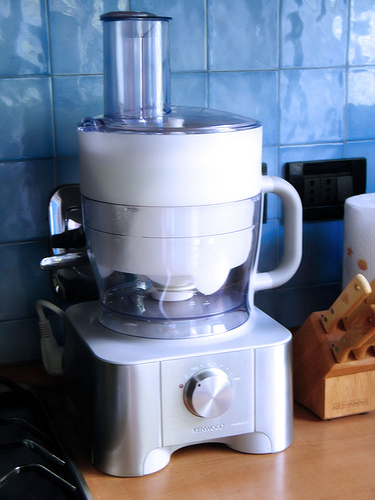
question: どこですか
answer: 部屋中

question: 誰か写っていますか
answer: 人はいない

question: 何が写っていますか
answer: 料理道具

question: どんな道具ですか
answer: ミキサー

question: 何色のミキサーですか
answer: 白

question: 近くに何が写っていますか
answer: 包丁セット

question: 何色の包丁セットですか
answer: 茶色

question: 壁は何色ですか
answer: 青い